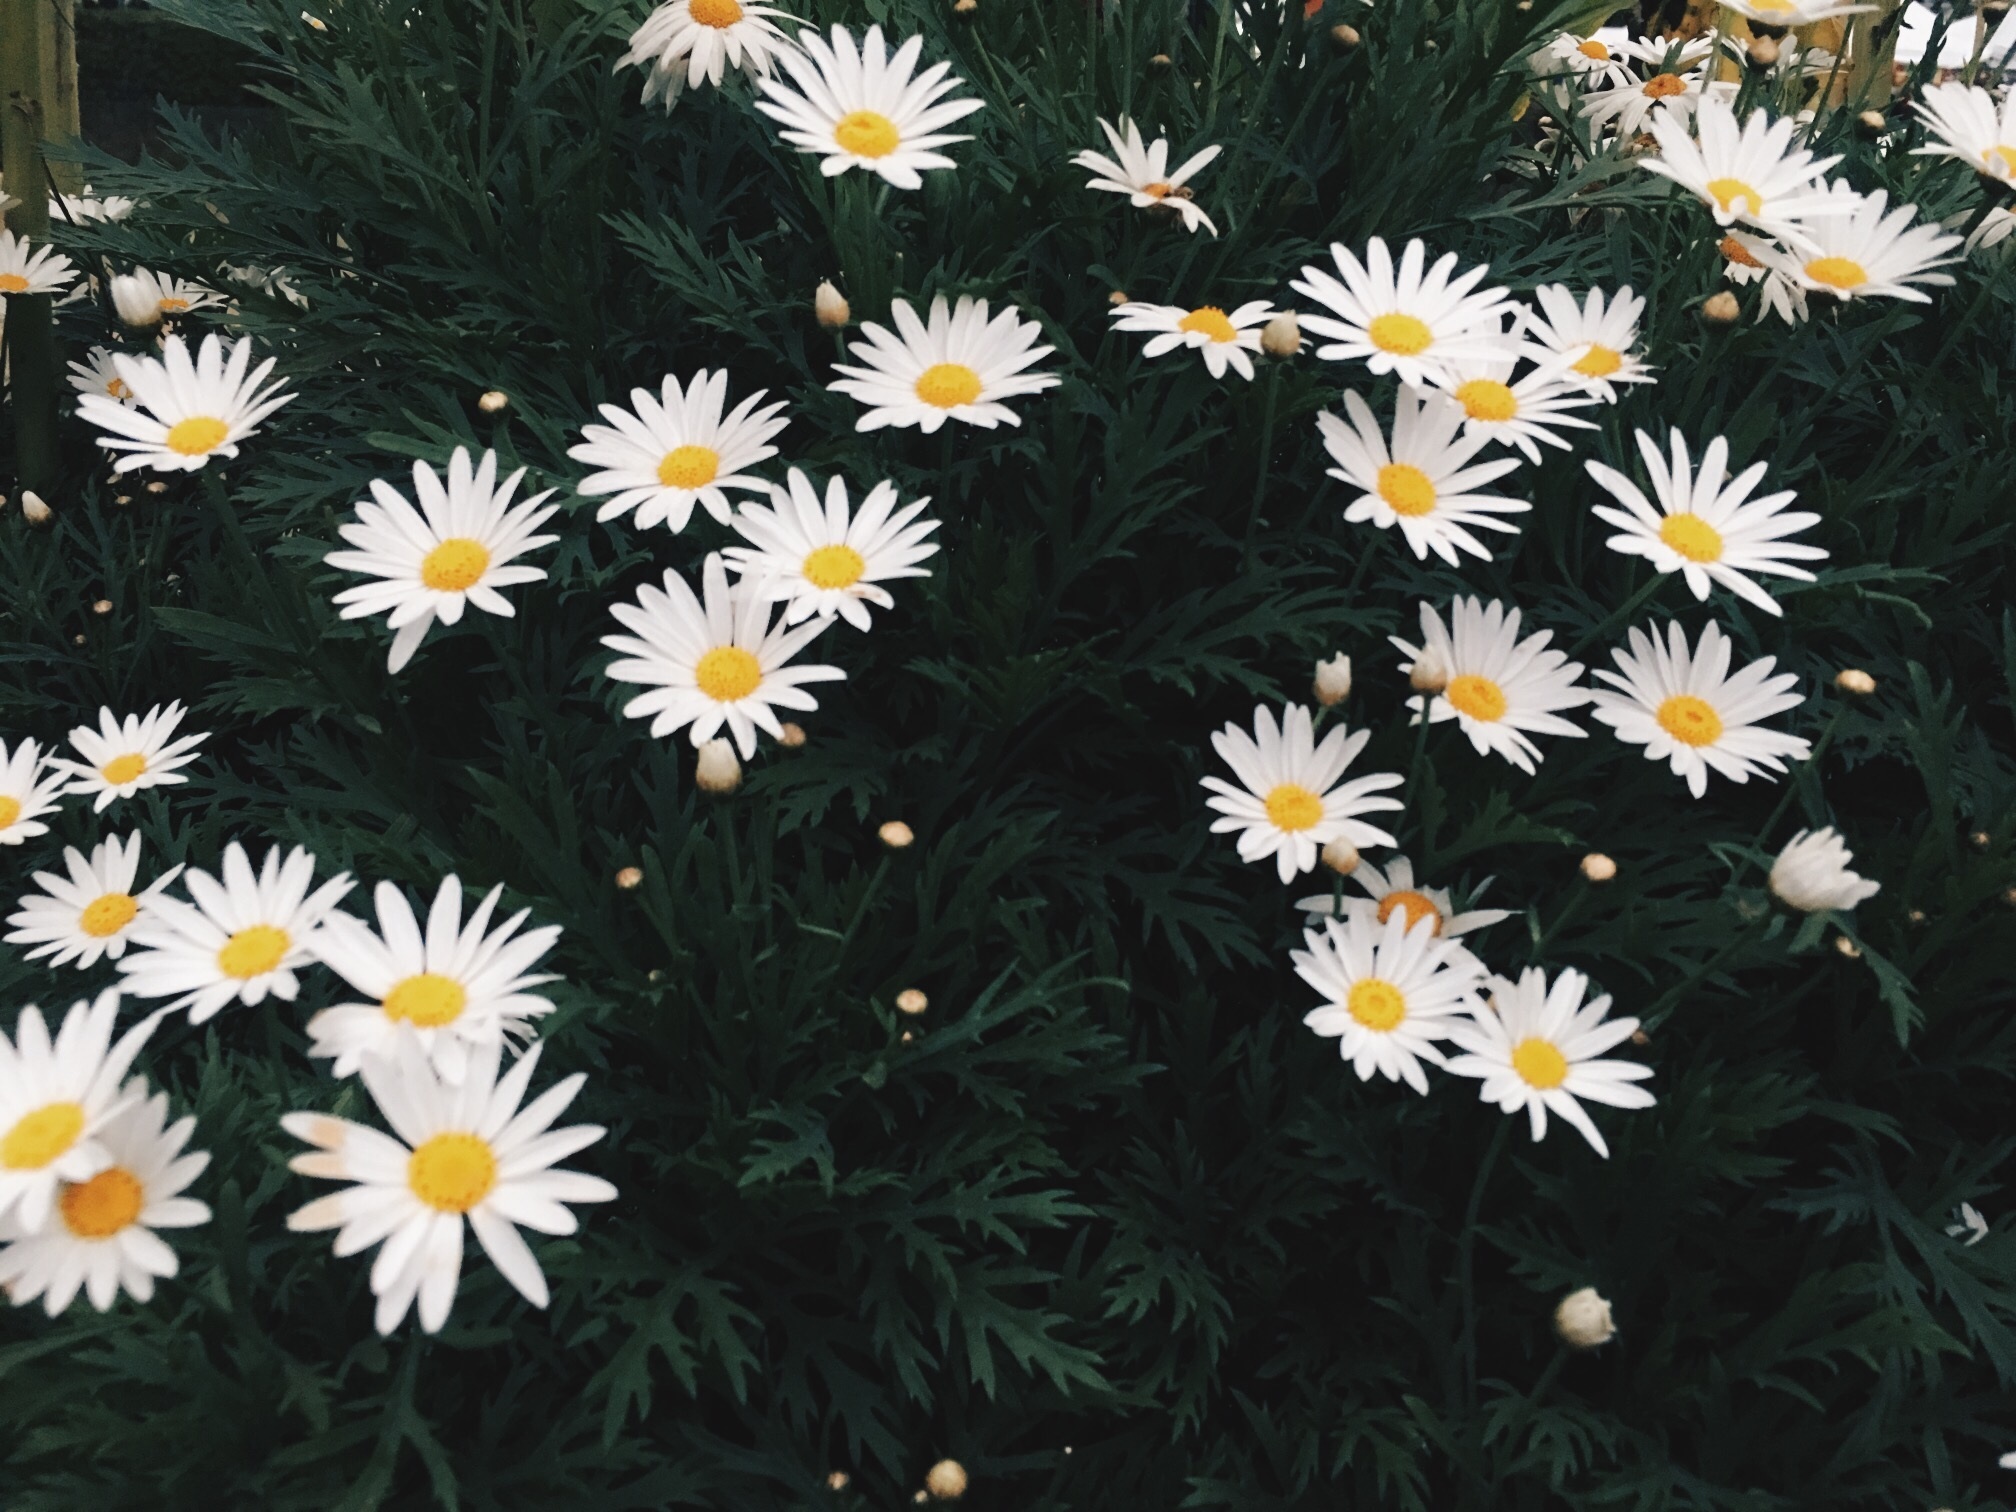
flower, oxeye daisy, plant, marguerite daisy, flora, daisy, botany, grass, land plant, chamaemelum nobile, flowering plant, daisy family, petal, chrysanths, wildflower, herb, aster